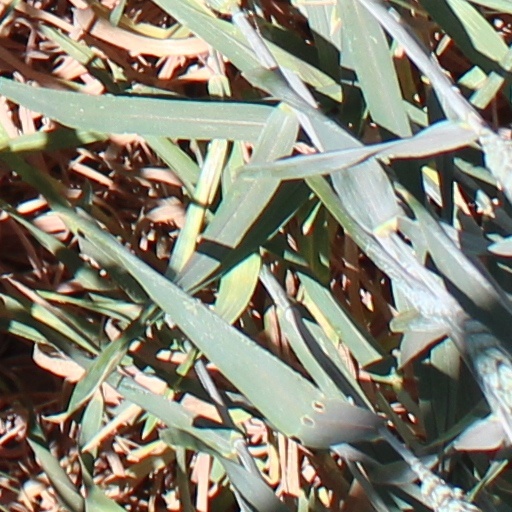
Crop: wheat